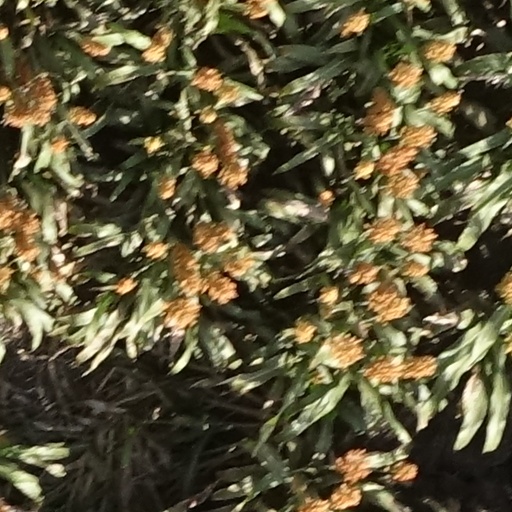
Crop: sorghum